Marius Michel Pasha

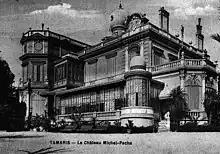
Marius Michel Pasha castle

Blaise-Jean-Marius Michel, Comte de Pierredon (16 July 1819 – 6 January 1907), also known as Michel Pasha or Michel Pacha in French, was a French architect and lighthouse builder.